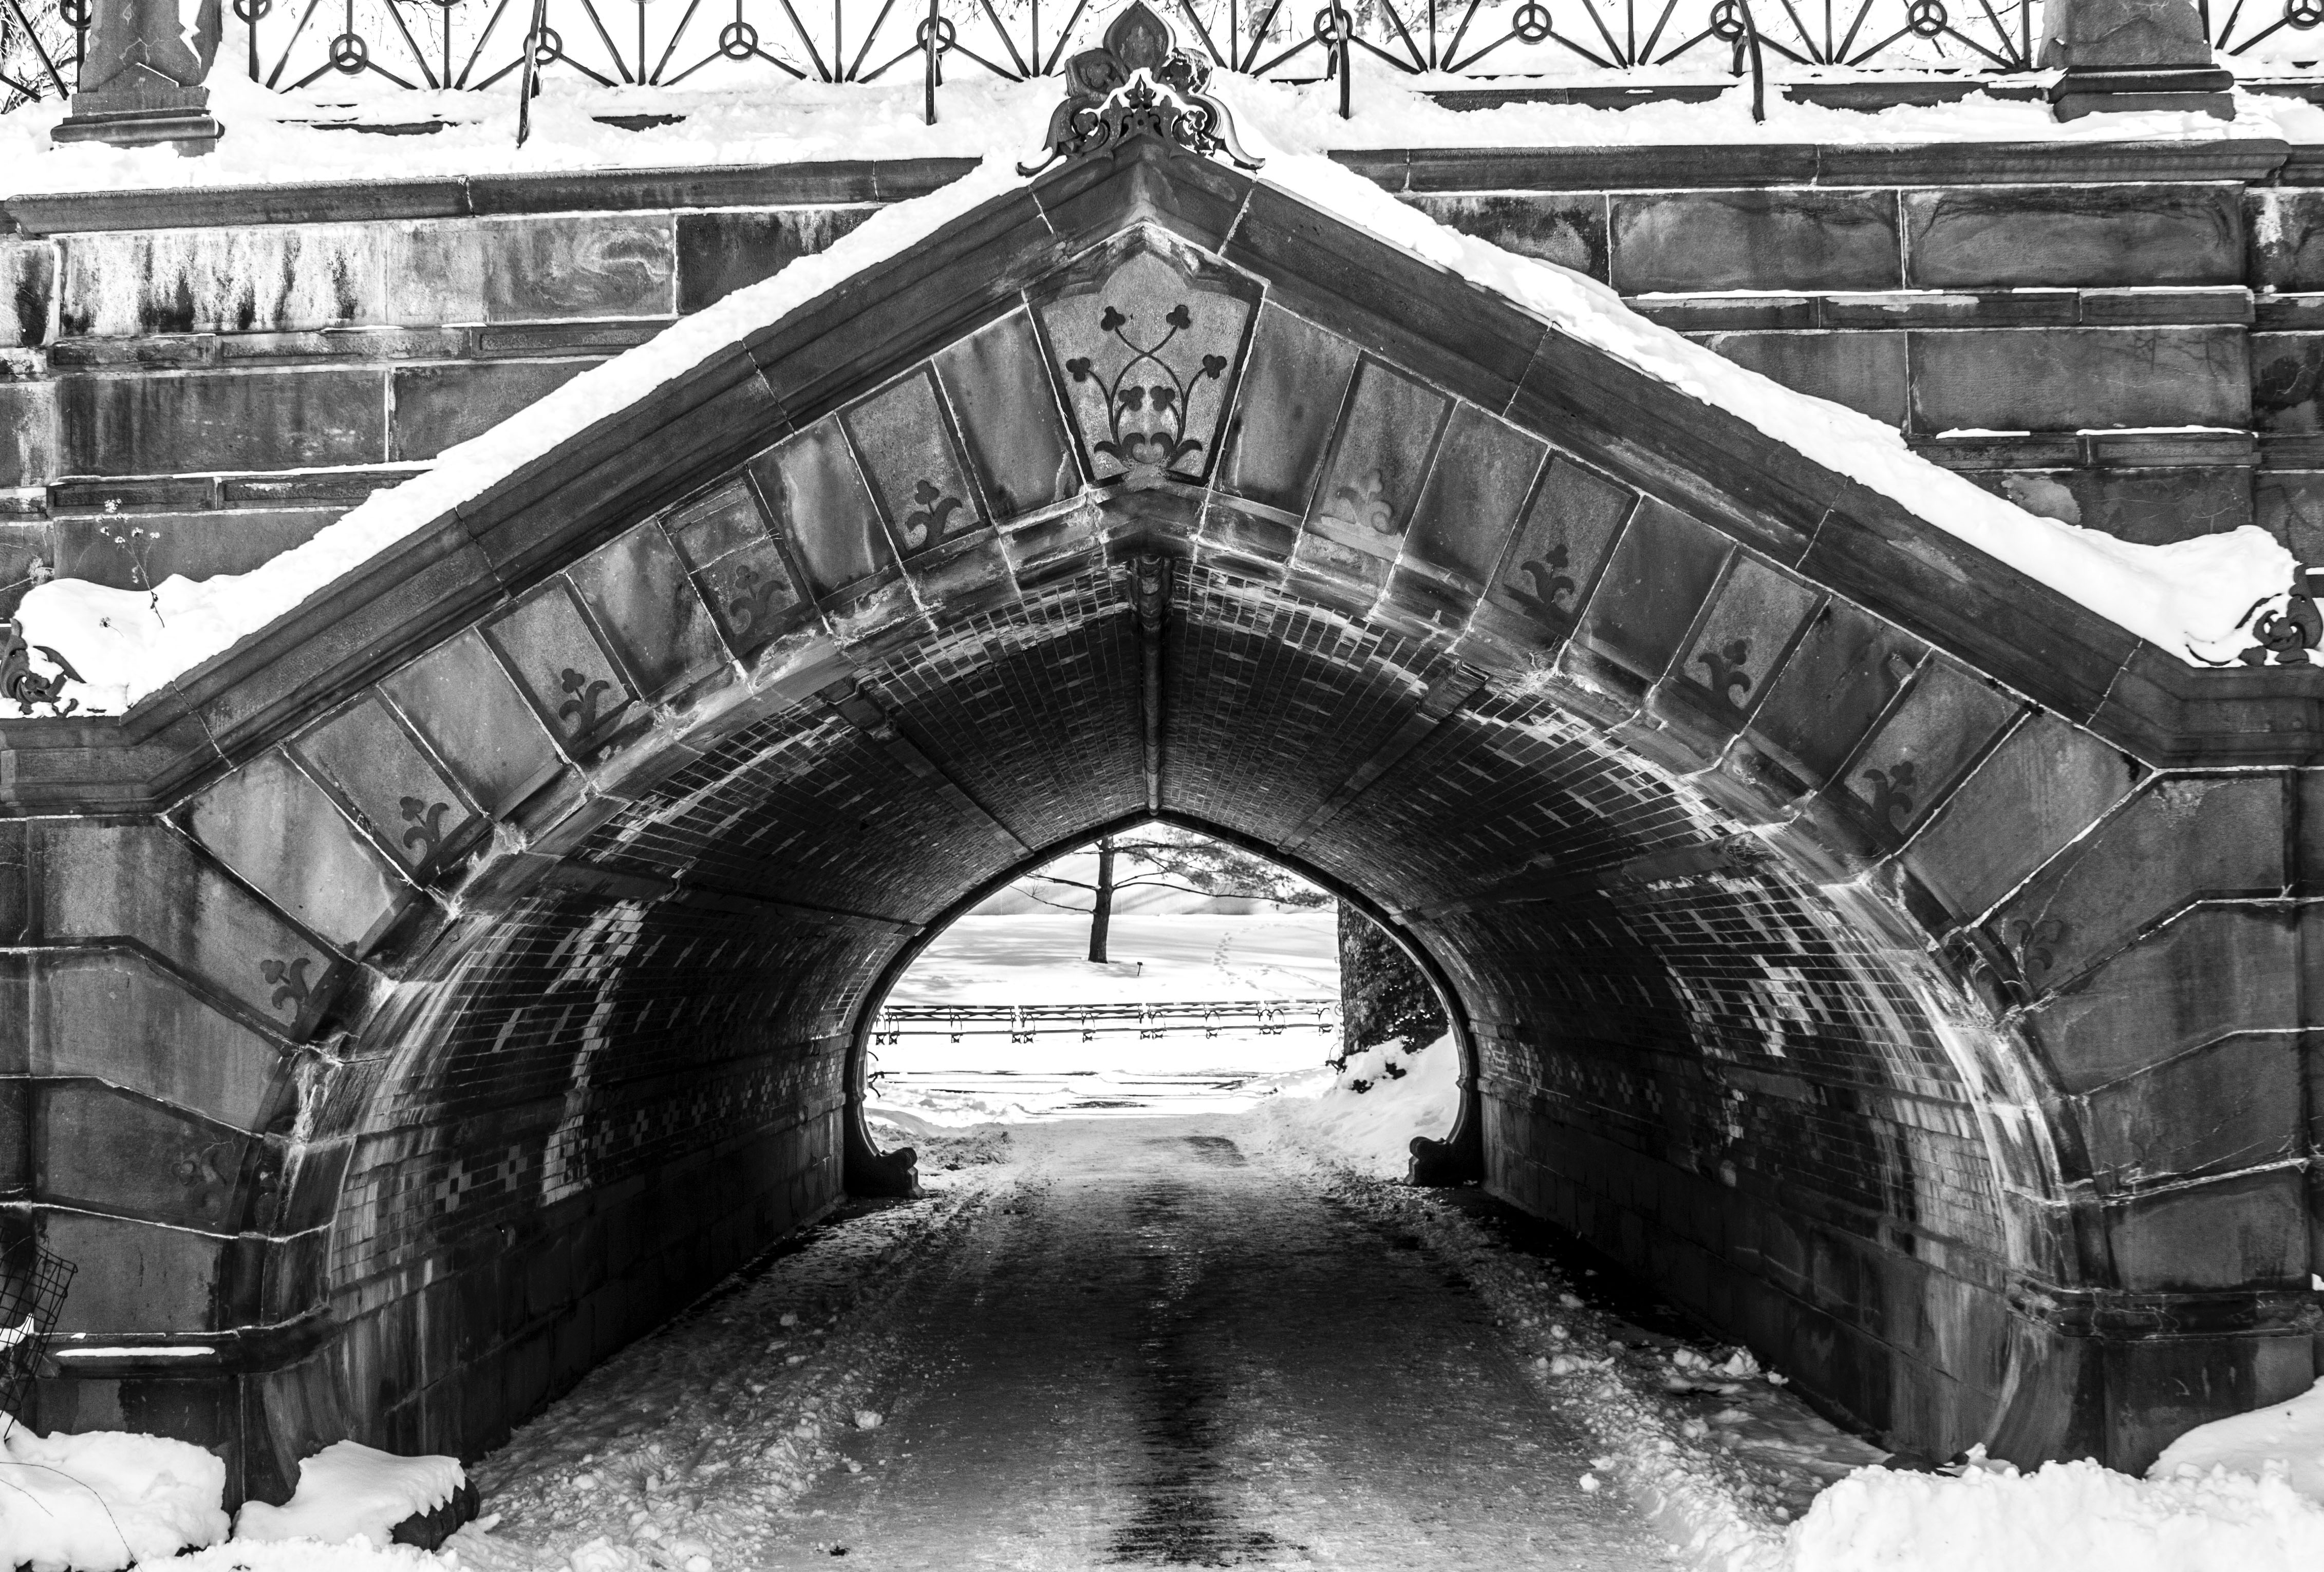
snow, winter, black and white, architecture, bridge, arch, monochrome, infrastructure, symmetry, monochrome photography